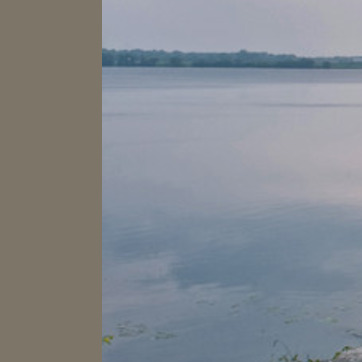
Material: water